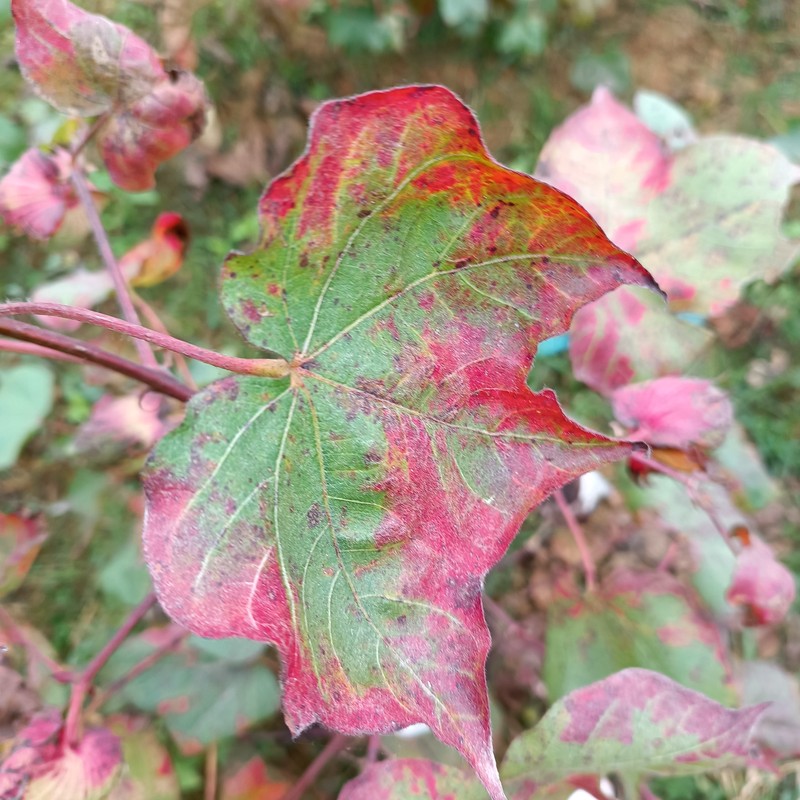
Label: Leaf Redding